Ukanthamalai Murugan Kovil

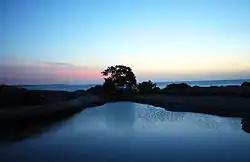
One of the Natural pond excavation in front of Valli Amman Kovil.

The main shrine of Lord Murugan is situated in the bottom of the Ukanthai with a majestic sanctum pagoda surrounded by small chapels dedicated to Pillaiyar, Naga Tambiran, Navagraham and Vairavar. The golden spear of Lord Murugan standing in the sanctum cannot be ever seen as the sanctum is always covered with a screen.